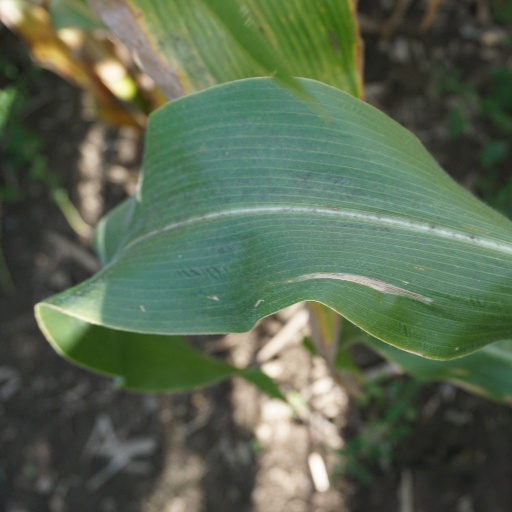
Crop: maize; corn